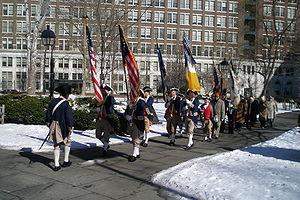
La National Society of the Sons of the American Revolution est une société américaine à but non lucratif, réservée aux hommes dont la lignée généalogique respecte des critères précis. L'organisation patriote est basée à Louisville aux États-Unis et a pour but de préserver les libertés institutionnelles du pays, de respecter les symboles nationaux, les valeurs des citoyens et la devise unitaire Un peuple, une nation.